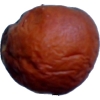
Label: apples